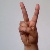
The image shows a hand gesture representing the letter 'V' in Indian Sign Language.